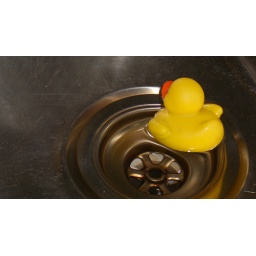
Rubber Duck in the kitchen sink